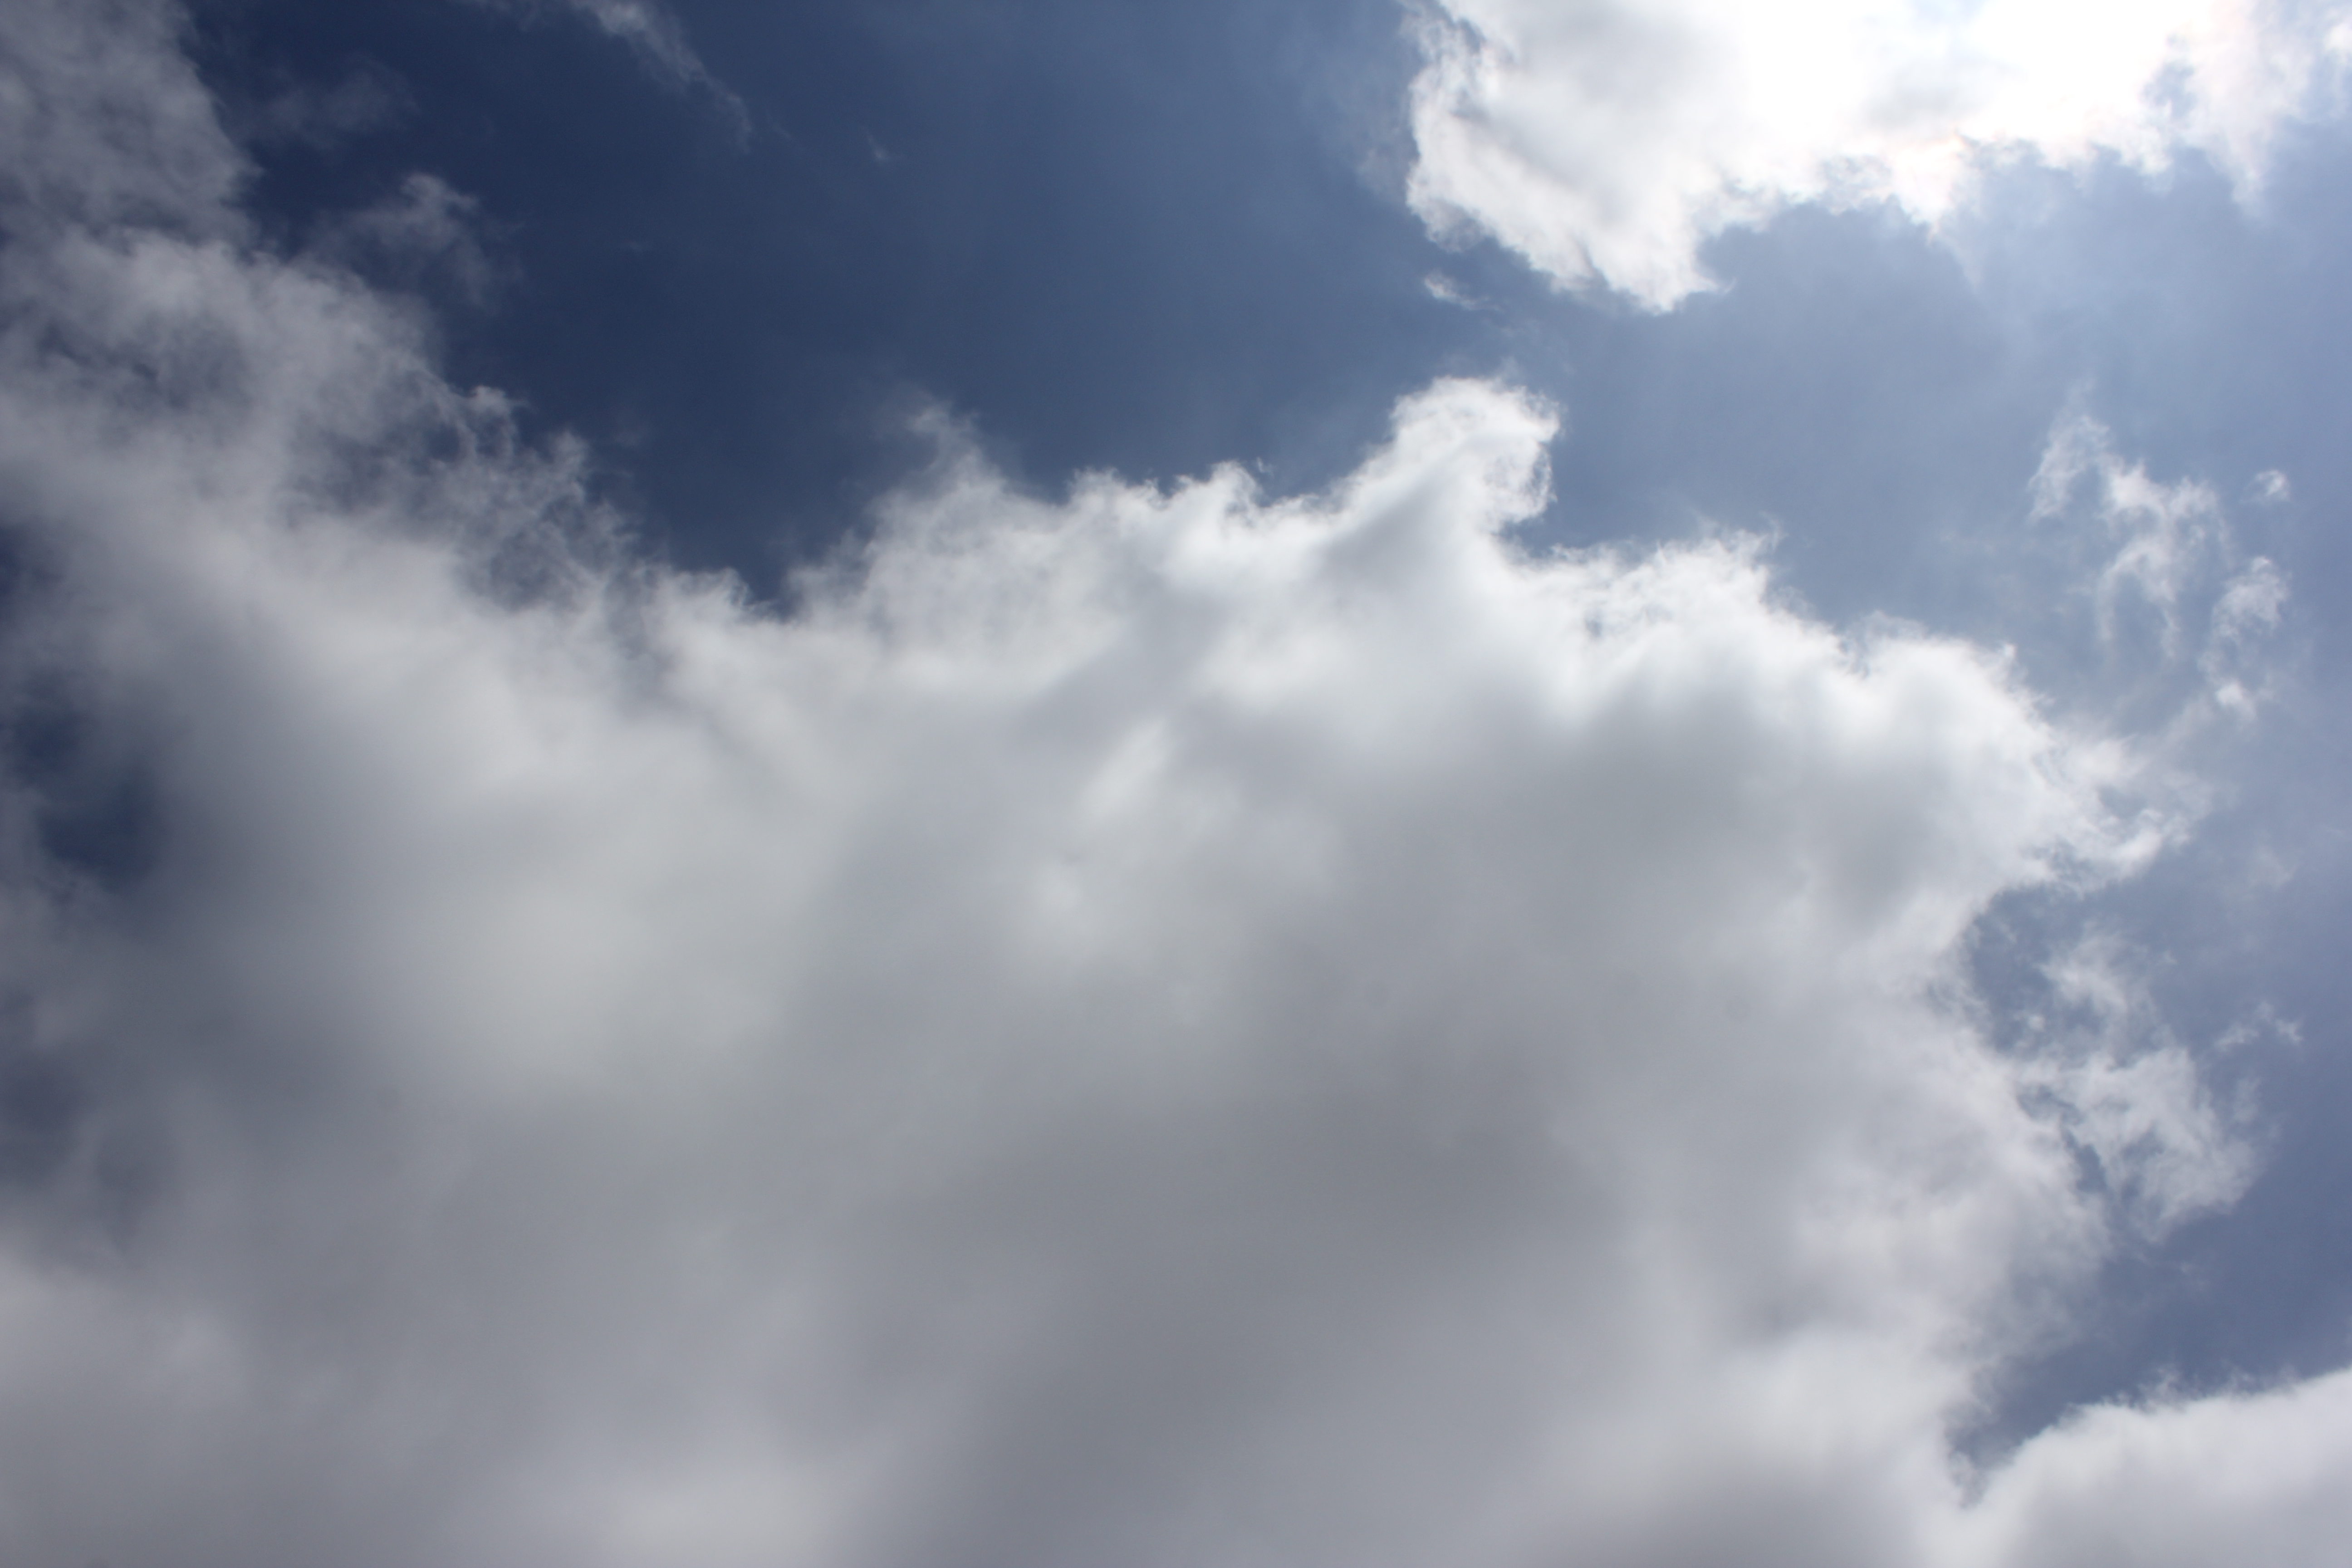
Cloud type: Cumulus